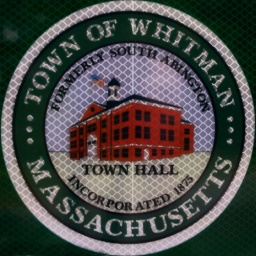
This seal appears on some of the nicer road signs in town.